Dina Vinhofvers

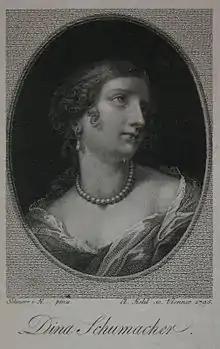
Fantasy illustration of Dina Vinhofvers from 1795

Dina Vinhofvers (1620 – 7 July 1651) was a Danish silk worker who became famous because of her involvement in an alleged conspiracy of Danish statesman Corfitz Ulfeldt (1606–1664) against King Frederick III of Denmark in 1650–51.